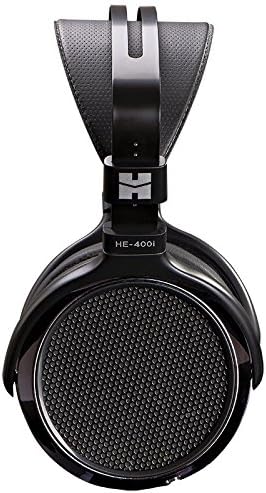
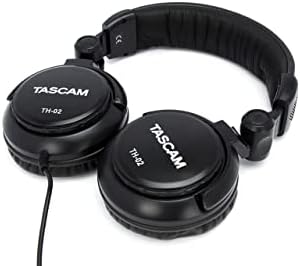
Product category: headphones
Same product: no